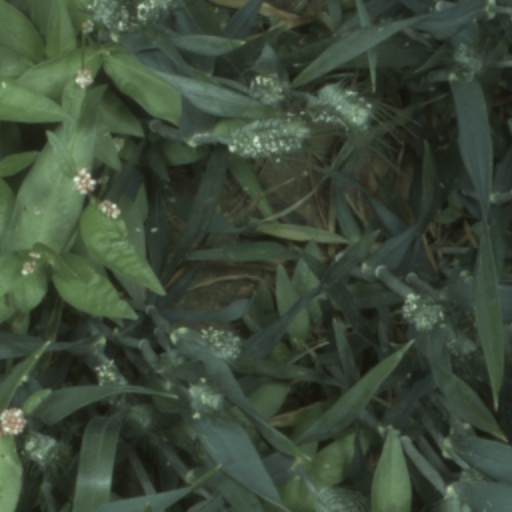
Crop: wheat